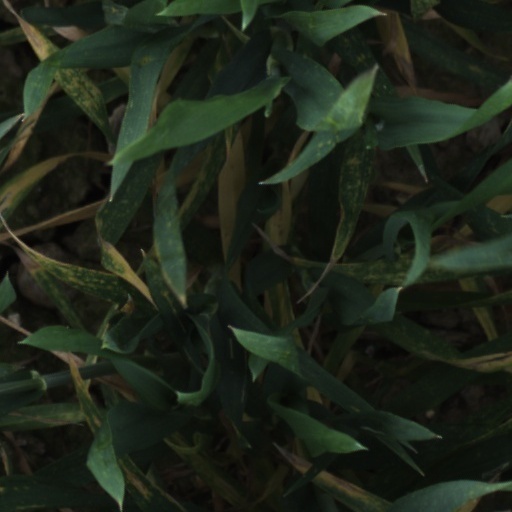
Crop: wheat